Troldborg Ring

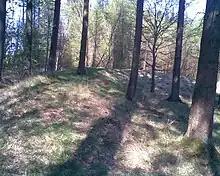
Troldborg Ring

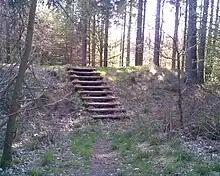
Troldborg Ring

The Troldborg Ring is an Iron Age fortification in Vejle Municipality in Denmark, west of the city of Vejle. It is located at a natural spring on a high point overlooking the Vejle River Valley. The surrounding area is a steep ravine known as the Devil's Valley. The site consists of a raised area of about surrounded by a circular rampart. One side is protected by a steep drop of to the valley floor, while the other side features a , moat.